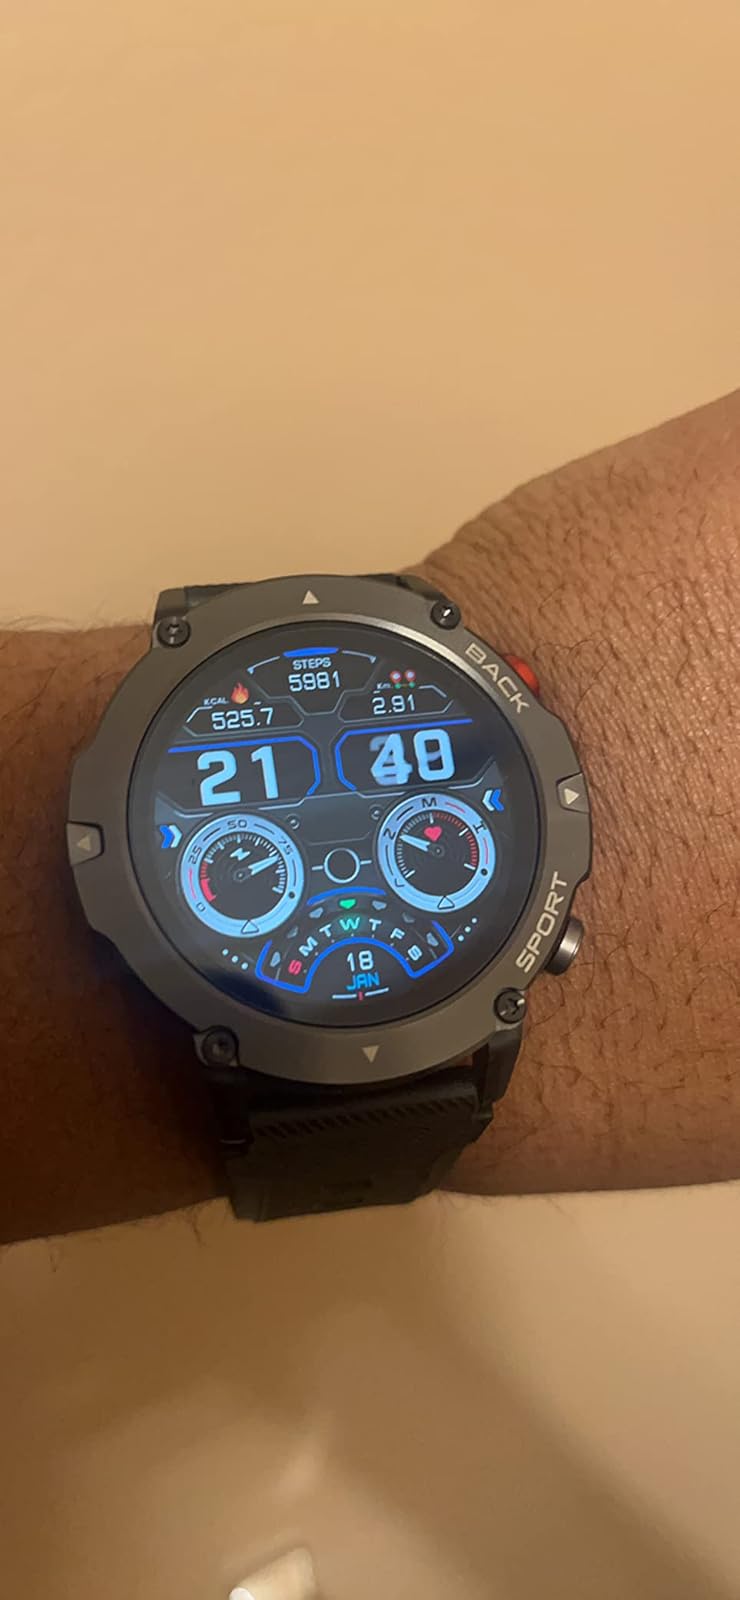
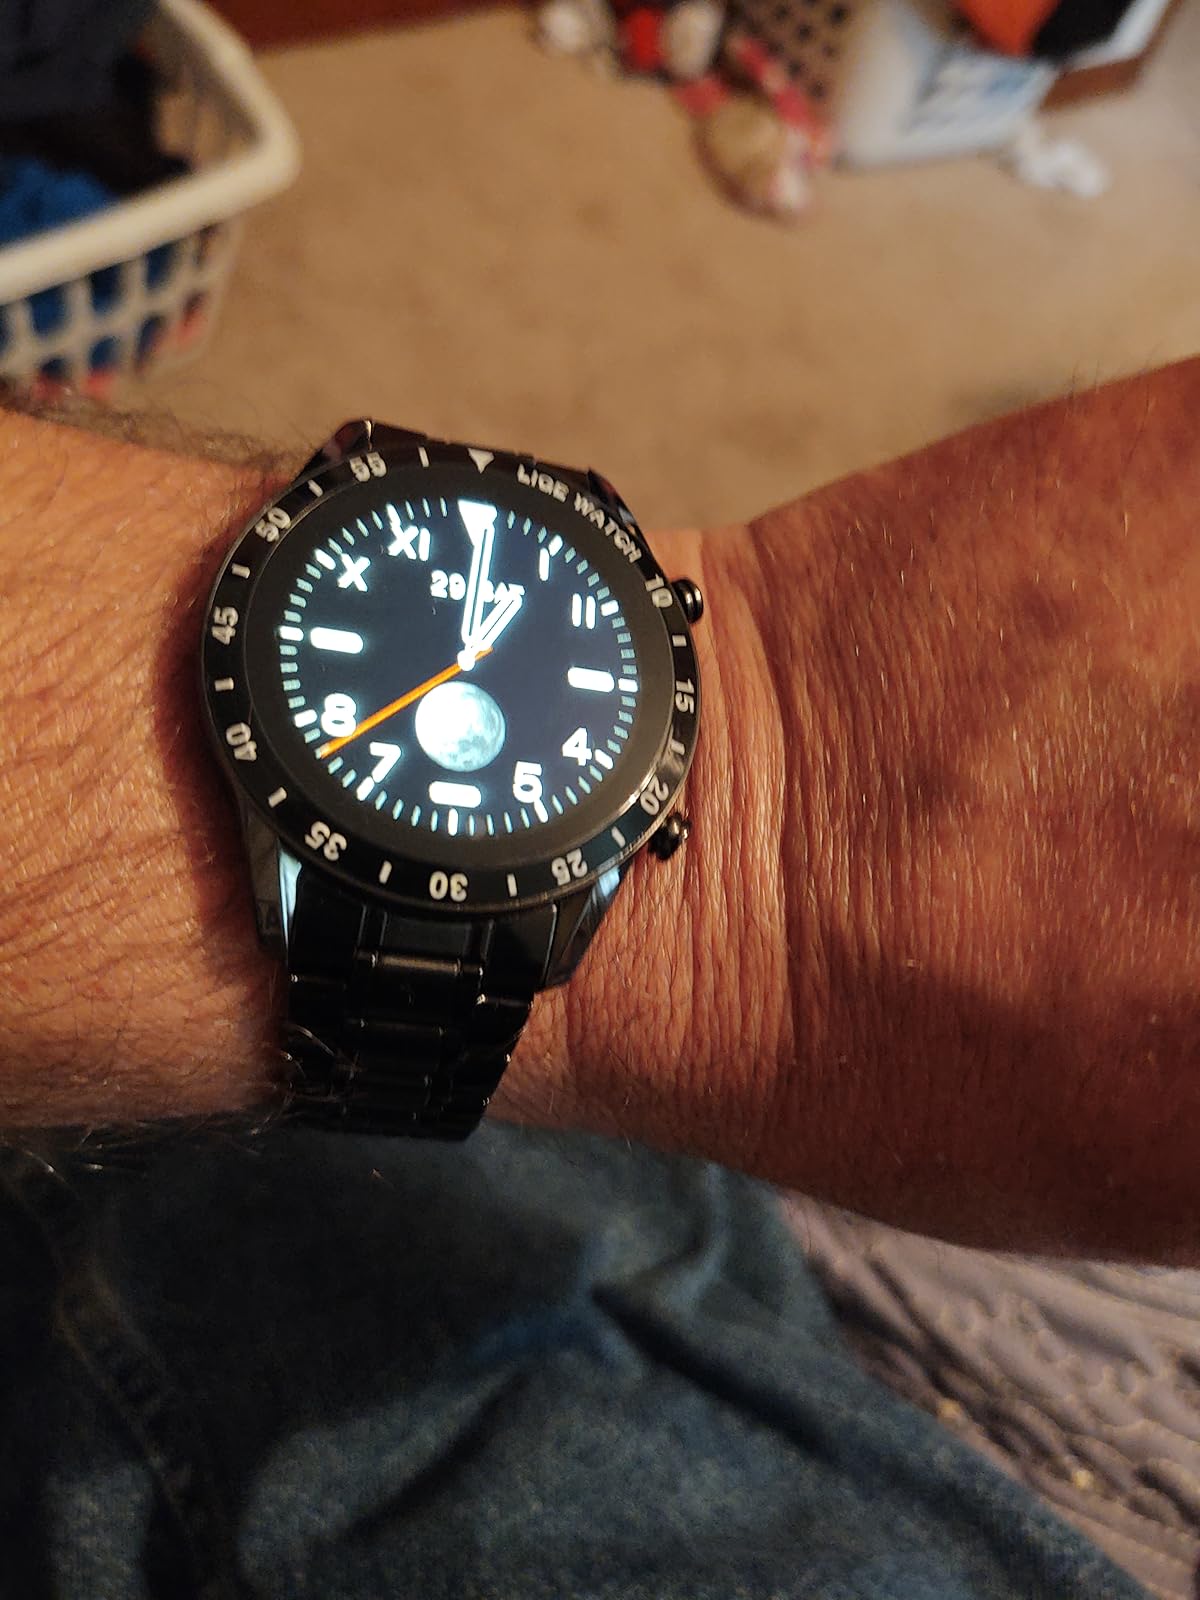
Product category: smartwatch
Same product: no